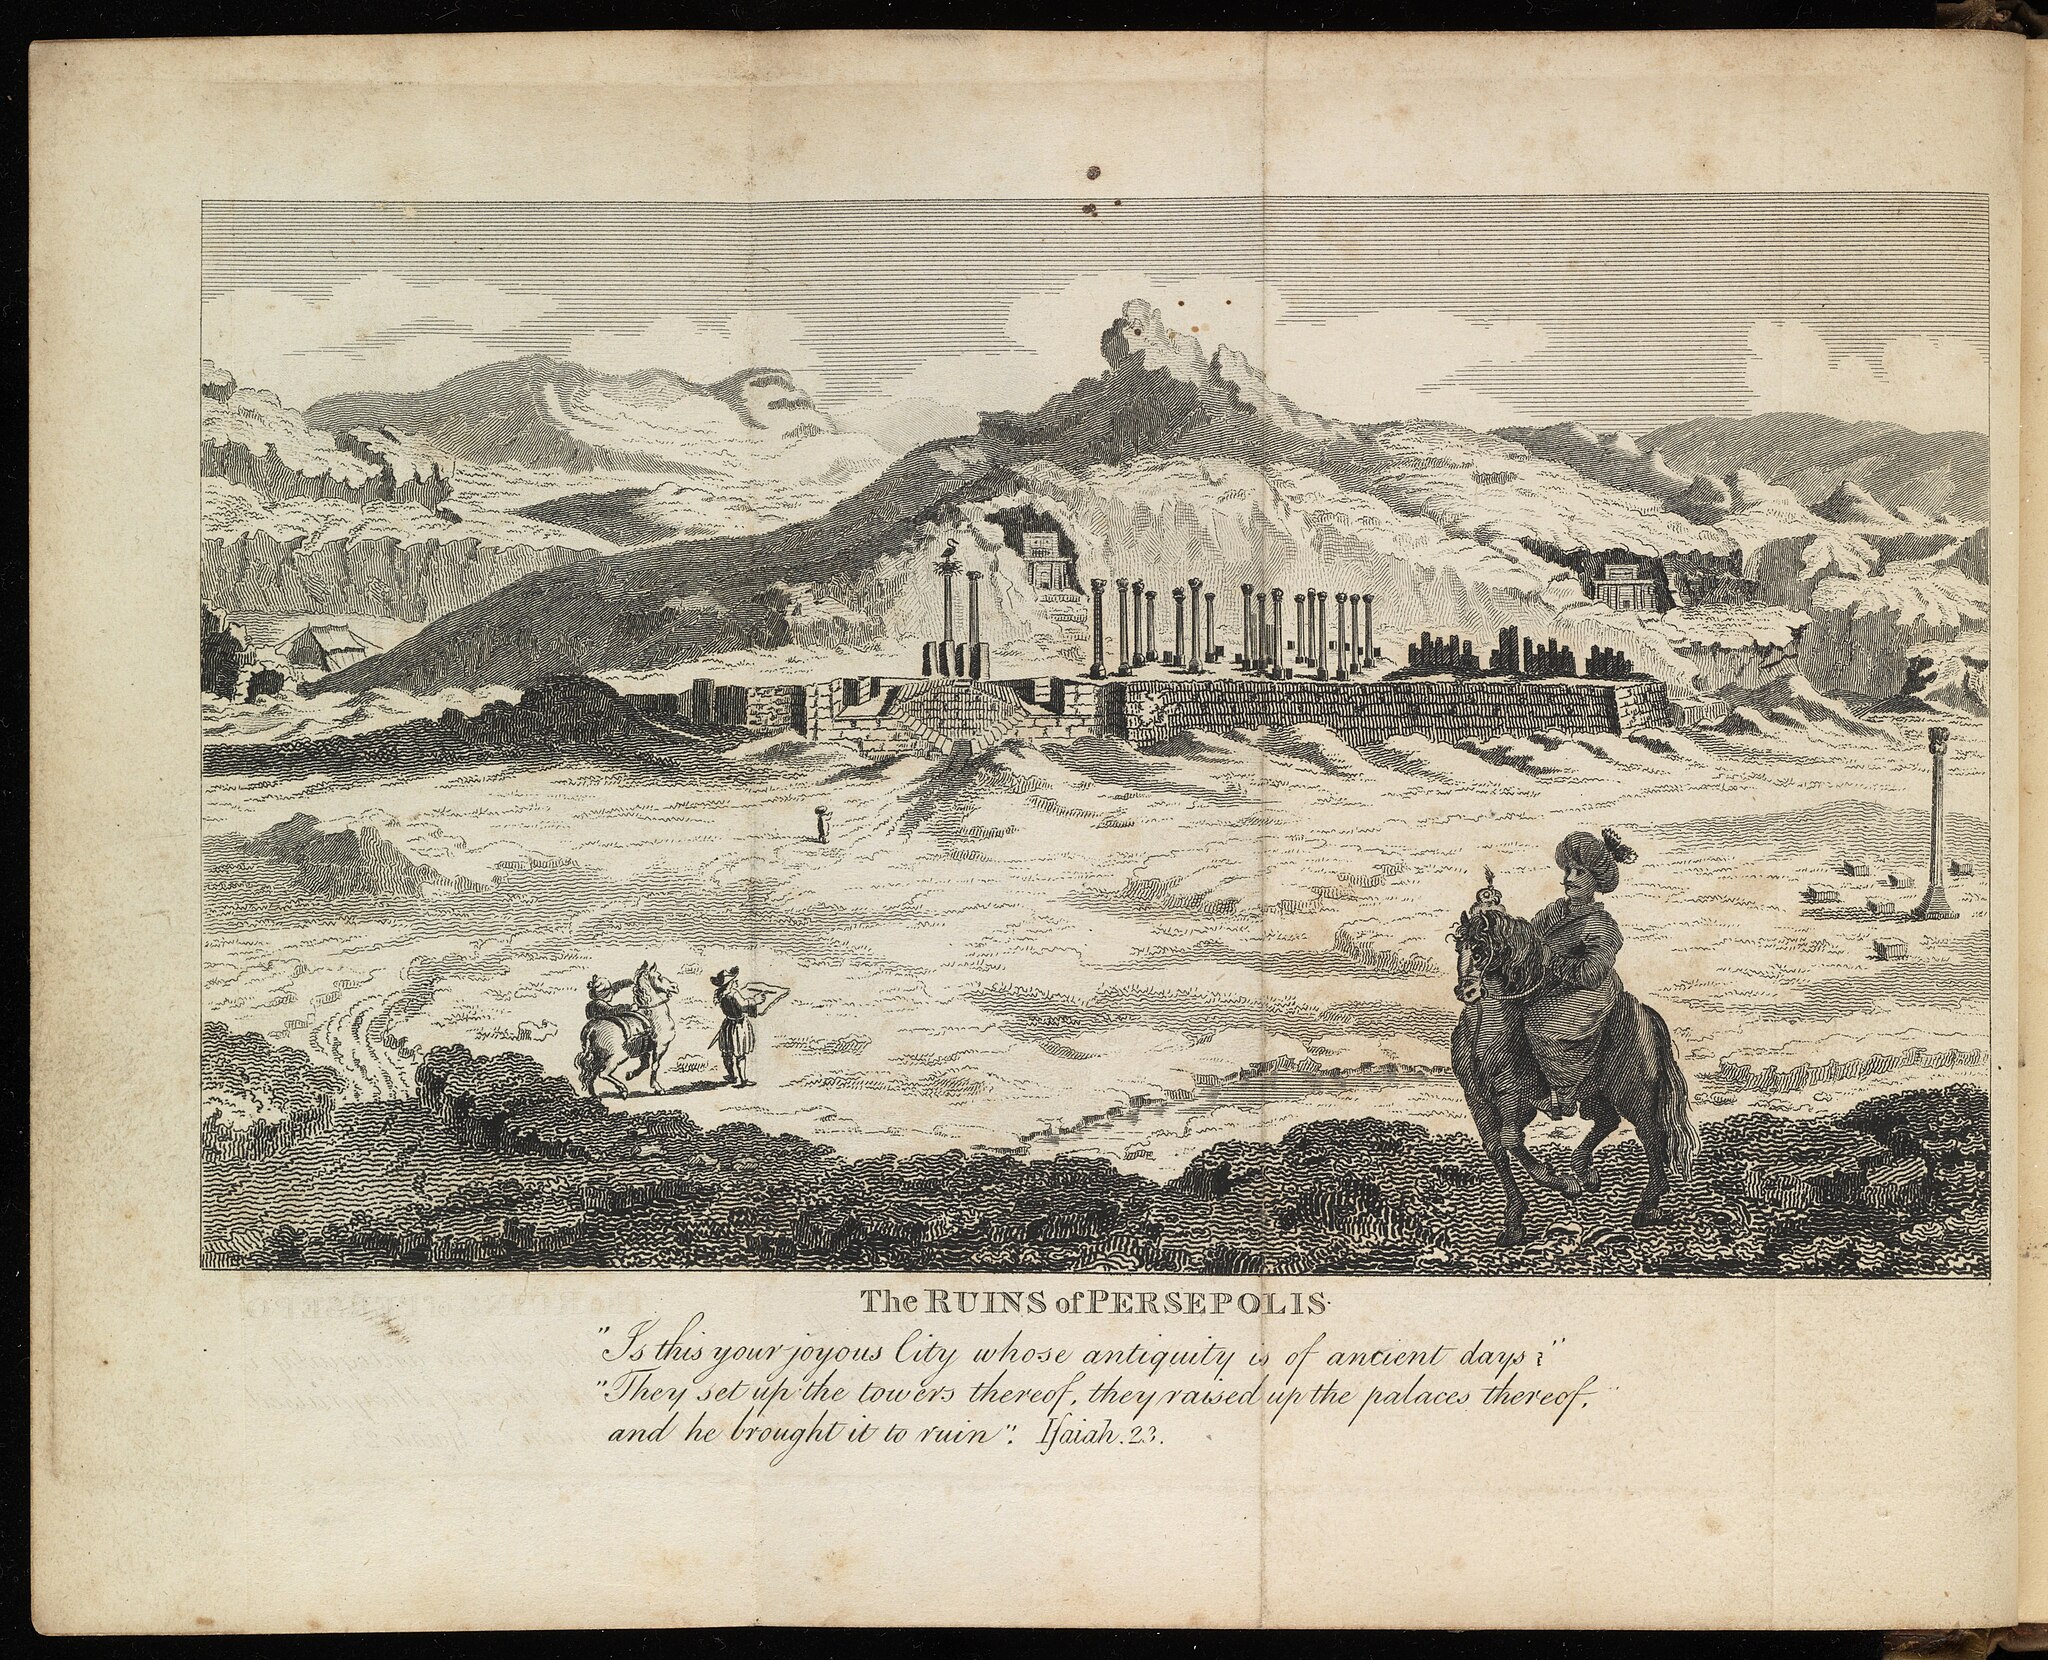
Title: Frontispiece : The Ruins of Persepolis
Description: Frontispiece : The Ruins of Persepolis... Rare Books
Categories: Files with no machine-readable author, Images uploaded by Fæ, Artworks without Wikidata item, Files from Wellcome Images, Drawings of Persepolis, Wellcome Rare Books Collection, Persepolis in the 18th century